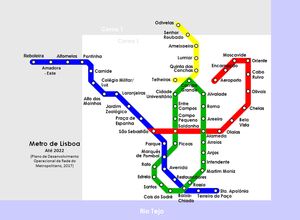
Le métro de Lisbonne est le principal réseau de transport en commun de la capitale du Portugal. Ouvert en 1959, il comporte 4 lignes, 56 stations et 46,5 km de voies. Le métro de Lisbonne se caractérise par la décoration soignée de ses stations les plus récentes. Il a transporté 140 millions de passagers en 2014.